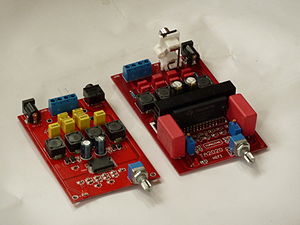
Effektforstærker
Effektforstærker moduler.